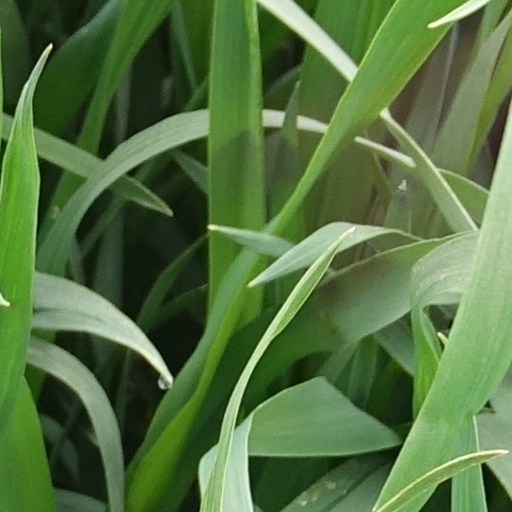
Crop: wheat